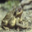
Label: frog